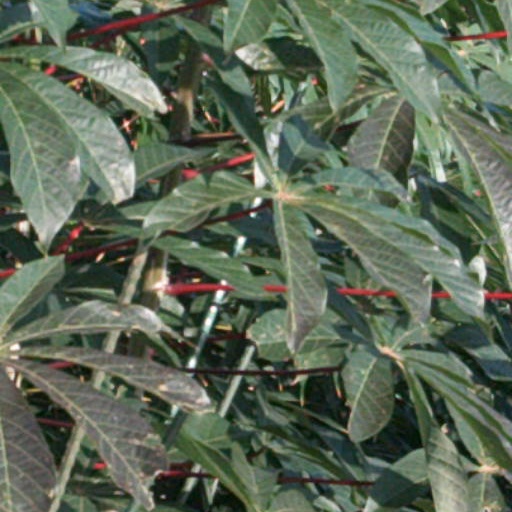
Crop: cassava